Philippine symbolism in archaeology

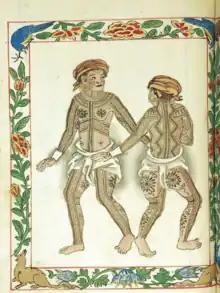
Pintados- Visayans as portrayed in the Boxer Codex

Colonialism influenced agriculture through the economy and social prestige, but there are still living religious traditions of colonialism in present day Philippines. For example. The Peñafrancia Festival in the Naga City, Bicol, Philippines, is a fiesta carried out every year in September, where mostly men participate in an attempt at physically touching the wooden religious figure of Our Lady of Peñafrancia (the Virgin Mary) for good luck and health. There is an adopted symbolism of athleticism and strength attributed to men that stemmed from the Spanish culture, because the mission to come in physical contact with the wooden religious figure is one in which men crowd surf and work with each other. Gendered fiestas and patrilineal traditions in the Philippines did not dominate in pre-Spanish contact Philippines because wet-rice lands had previously been inherited through the use of bilateral con-sanguine kinship system.